Canton Nadjys

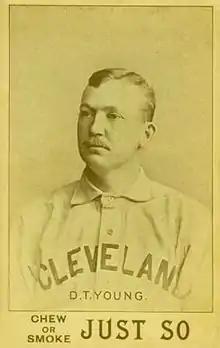
(1893) Baseball Hall of Fame charter member, Cy Young. Young began his professional career with the Canton Nadjys in 1890.

Baseball Hall of Fame charter member Cy Young, the namesake of the Cy Young Award began his professional career with the 1890 Canton Nadjys. His nickname also began while playing with Canton. Young was signed by Canton in the spring of 1890 as a 23-year-old. Young was a farmer and semipro pitcher, who was from nearby Gilmore, Ohio.